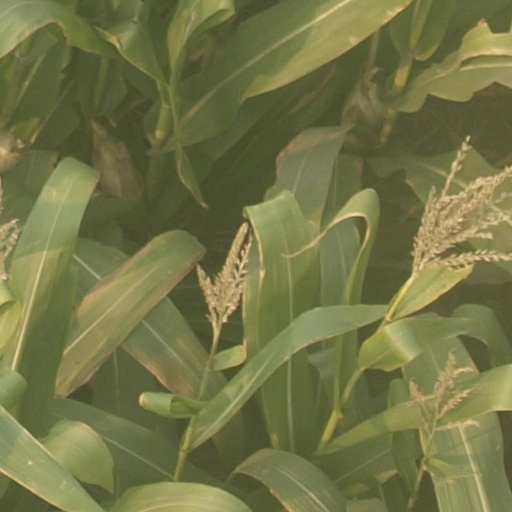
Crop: maize; corn